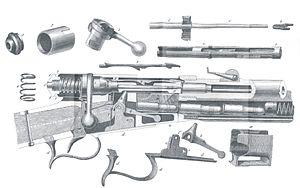
Mécanisme du fusil Vetterli
L'appellation fusil Vetterli désigne une série de fusils militaires à répétition et à chargement par la culasse adoptés par l'armée suisse en 1869, où ils remplacent différents modèles de fusils à chargement par bouche, principalement la carabine fédérale 1851, le fusil d'infanterie 1863 et des armes à chargement par la culasse, les Milbank-Amsler 1867 et Peabody 1867. Ils céderont eux-mêmes leur place en 1889 au fusil Schmidt-Rubin. Les fusils Vetterli furent conçus par Johann-Friedrich Vetterli, directeur technique de la Société Industrielle Suisse SIG, à Neuhausen.